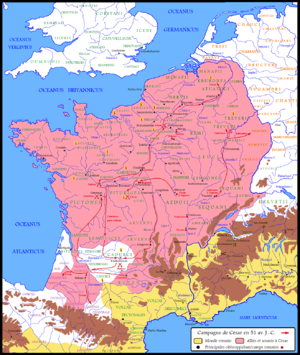
Uxellodunum est le nom d'un oppidum gaulois, situé dans le Quercy actuel. Il est surtout connu pour avoir été le lieu de la dernière bataille de la guerre des Gaules, en – 51, César emportant la reddition de la place à la suite de son siège. Son nom signifie la « forteresse élevée ». C'est un nom gaulois assez répandu qui a évolué en Isolud, Issoudun, Exoudun. Longtemps objet de débats, la localisation d'Uxellodunum au Puy d'Issolud sur la commune de Vayrac, est désormais reconnue par la communauté scientifique. Localement cette identification reste parfois contestée par des particuliers et des associations: Capdenac-le-Haut, situé dans une boucle du Lot, ainsi que Cantayrac, lieudit dans le camp militaire de Caylus en Tarn-et-Garonne, se rapprochent également de la description faite dans la Guerre des Gaules par Jules César.
La guerre des Gaules est une série de campagnes militaires menées par le proconsul romain Jules César contre plusieurs tribus gauloises. La guerre de Rome contre ces tribus dure de 58 à 51-50 av. J.-C., et aboutit à la décisive bataille d'Alésia en 52 av. J.-C., qui mène à l'expansion de la République romaine sur l'ensemble de la Gaule.
Cette page concerne l'année 51 av. J.-C. du calendrier julien proleptique.